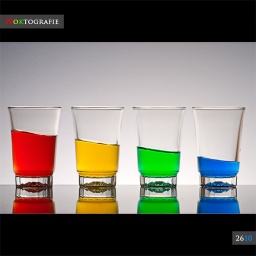
... gone mad!Strobist info:one bare Nikon SB 24 under the glass table, pointed towards white background. Triggered with RF-602